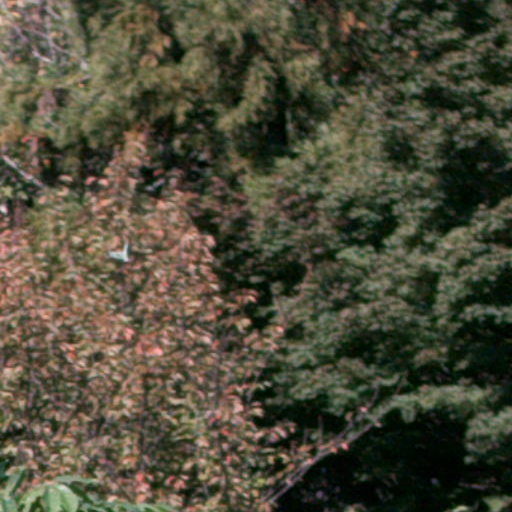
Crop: cassava